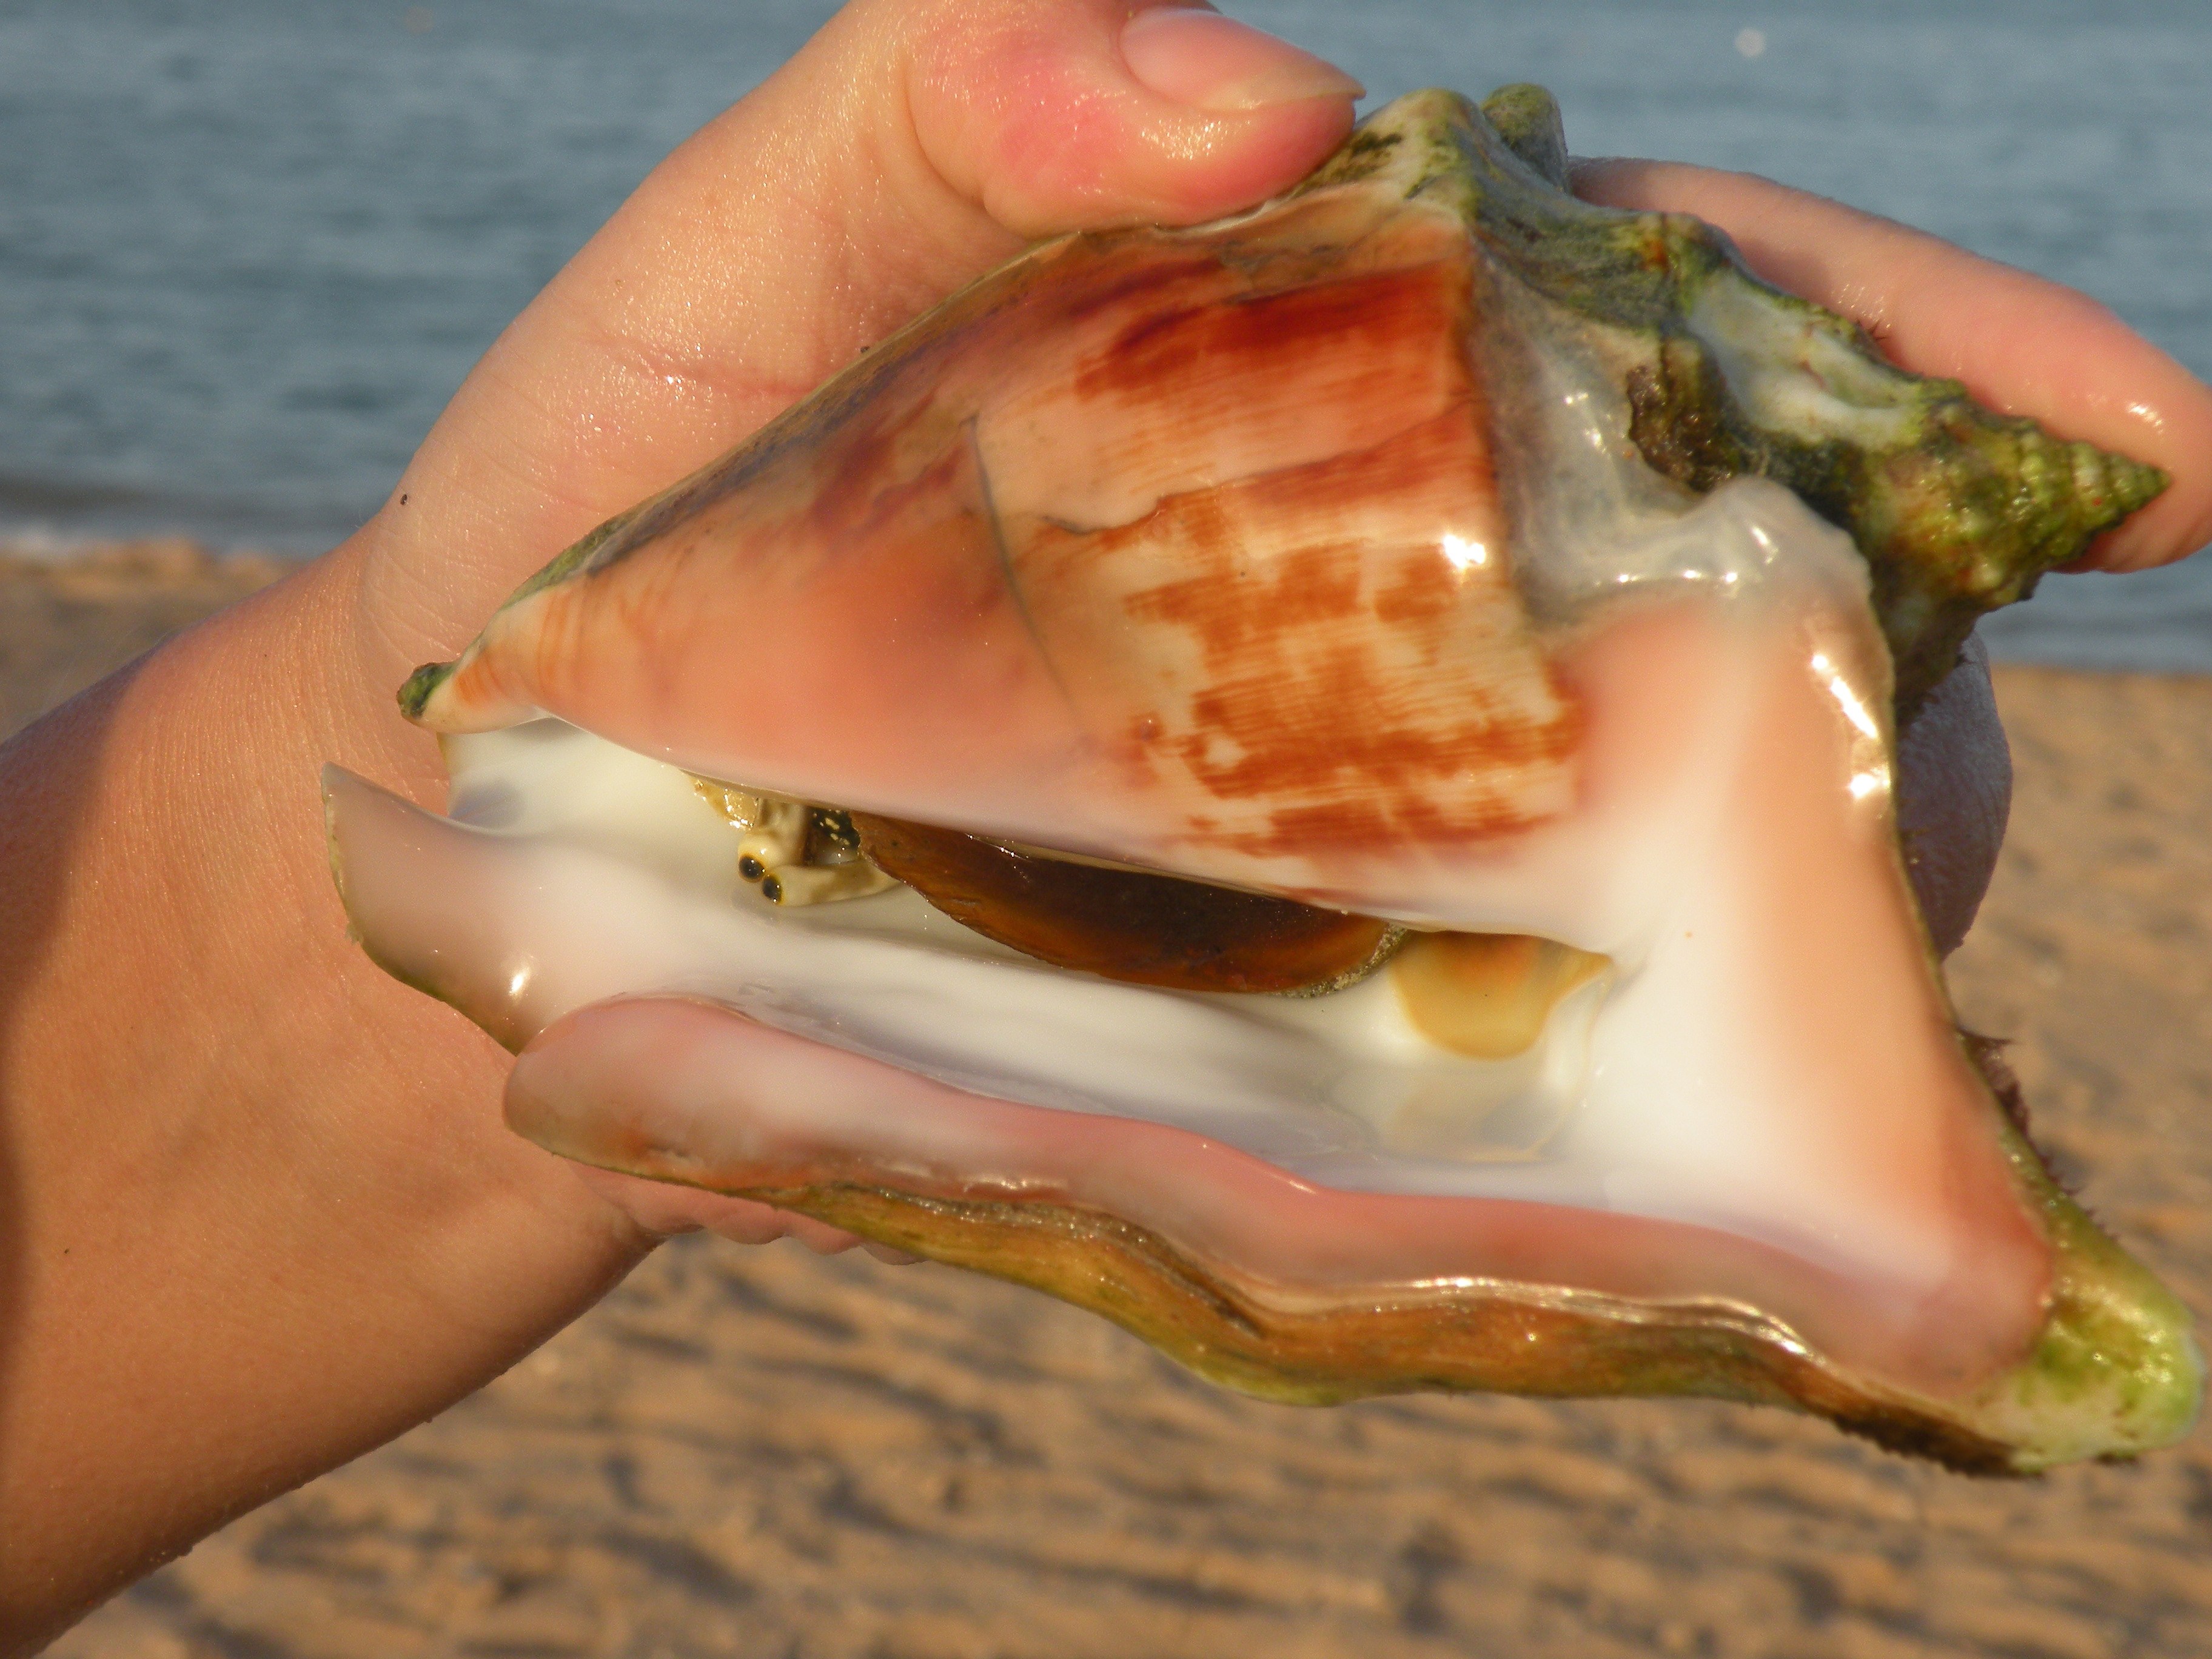
hand, beach, sea, water, leg, finger, food, fishing, biology, seafood, fresh, shellfish, shell, invertebrate, seashell, conch, human body, egypt, eyes, animals, tooth, closeups, molluscs, gastropods, lobatus, gigas, macro photography